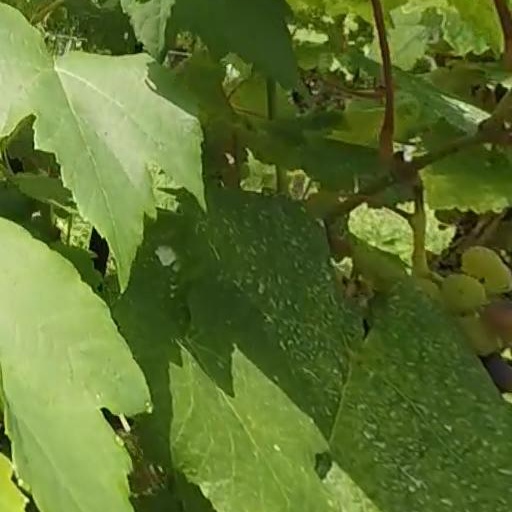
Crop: grape